Rachel Steinman Clarke

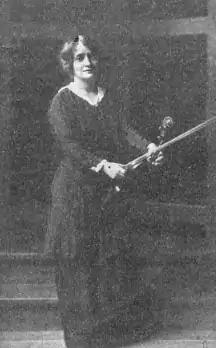
Rachel Steinman Clarke, from a 1914 publication.

Rachel Steinman Clarke (c. 1882 – November 4, 1944) was a Polish-born American violinist based in Chicago.